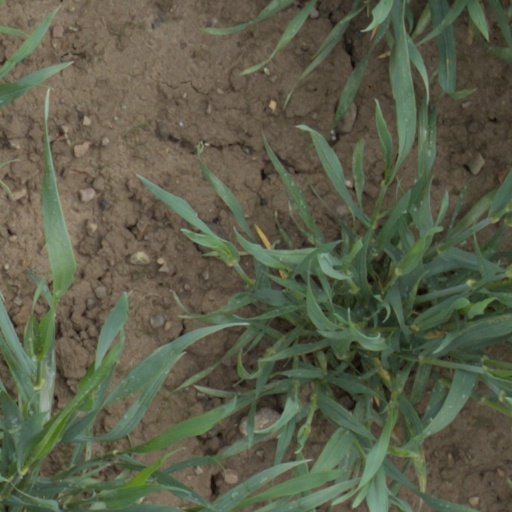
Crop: wheat